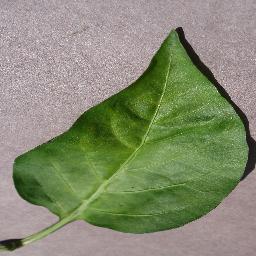
Label: Pepper,_bell___healthy